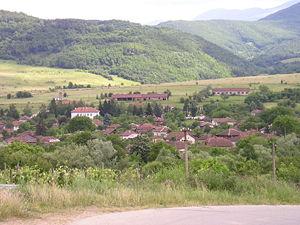
Tchoupréné est un village situé dans le nord-ouest de la Bulgarie.